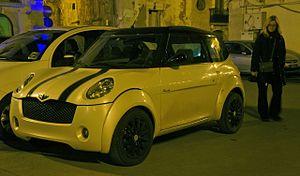
Automobiles Chatenet est un constructeur automobile français spécialisé dans la voiture sans permis. L’entreprise a été créée en 1984 par Louis-Georges Chatenet et se veut « le haut de gamme » du VSP. Son siège social se situe dans le département de la Haute-Vienne.